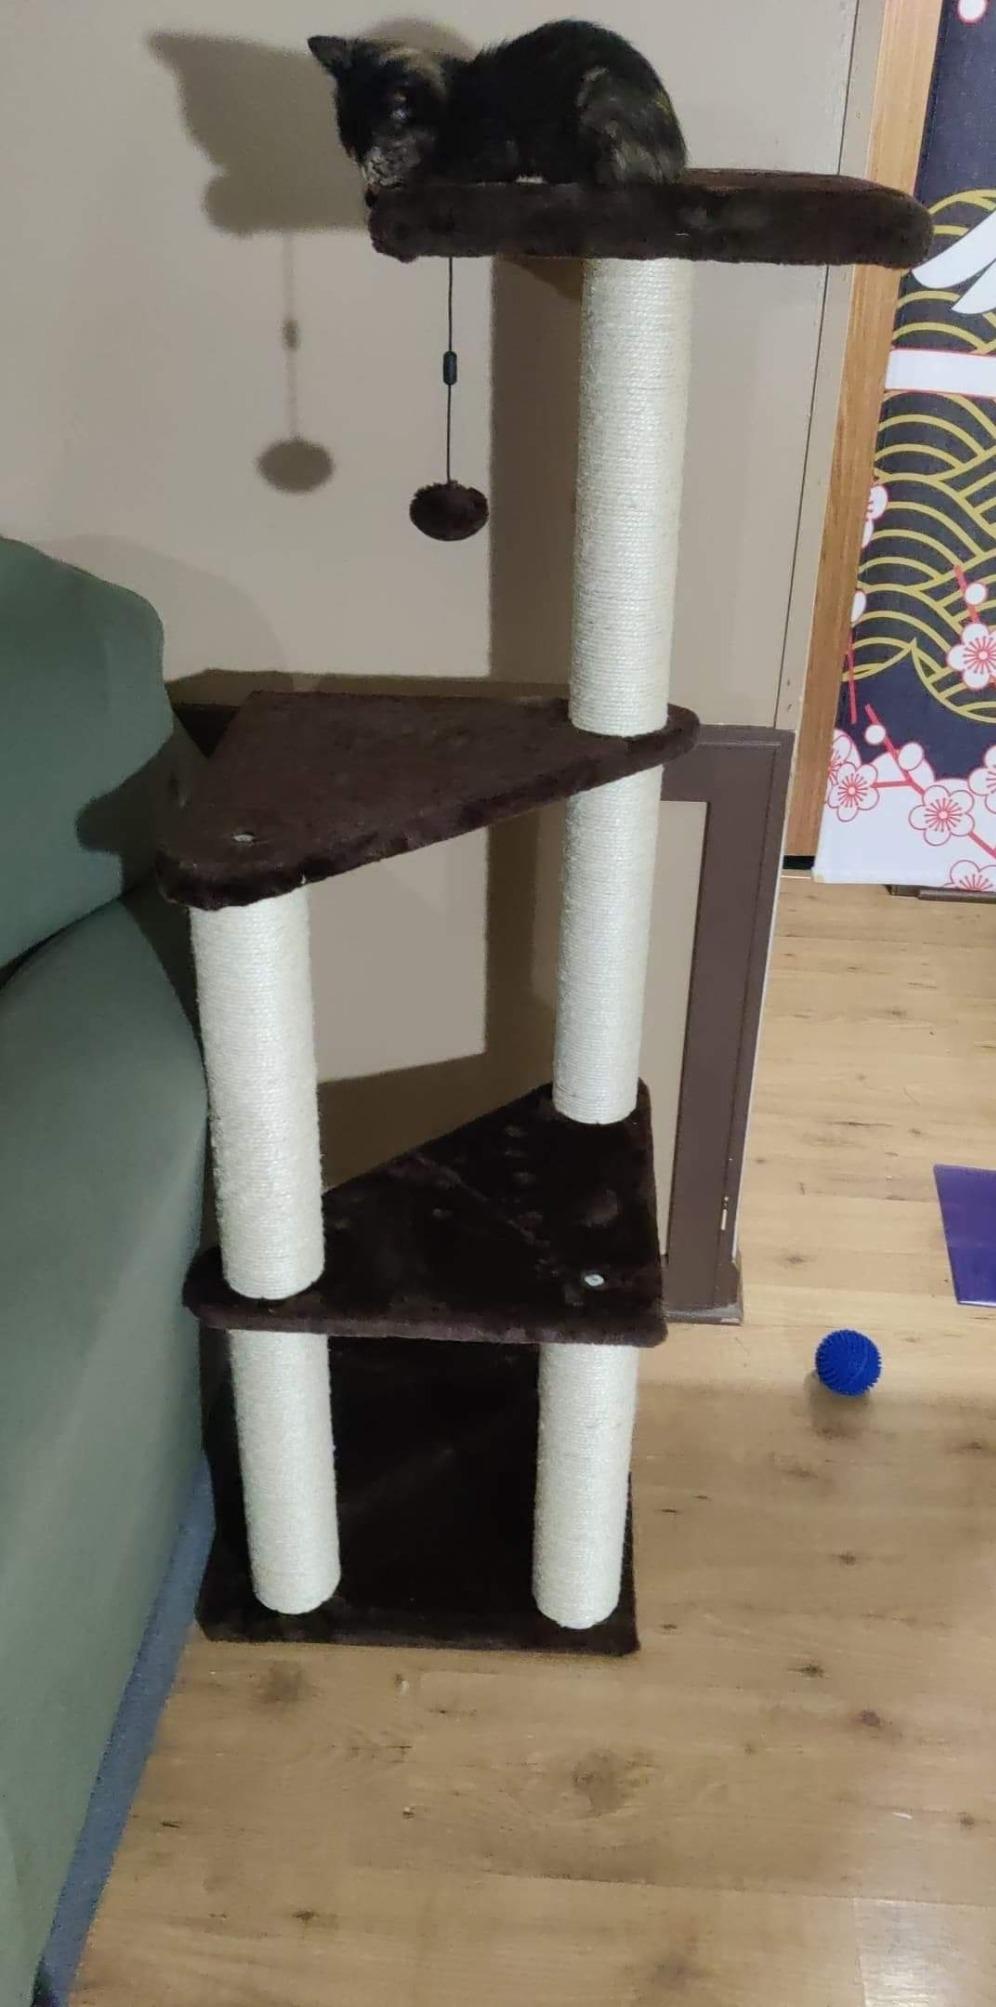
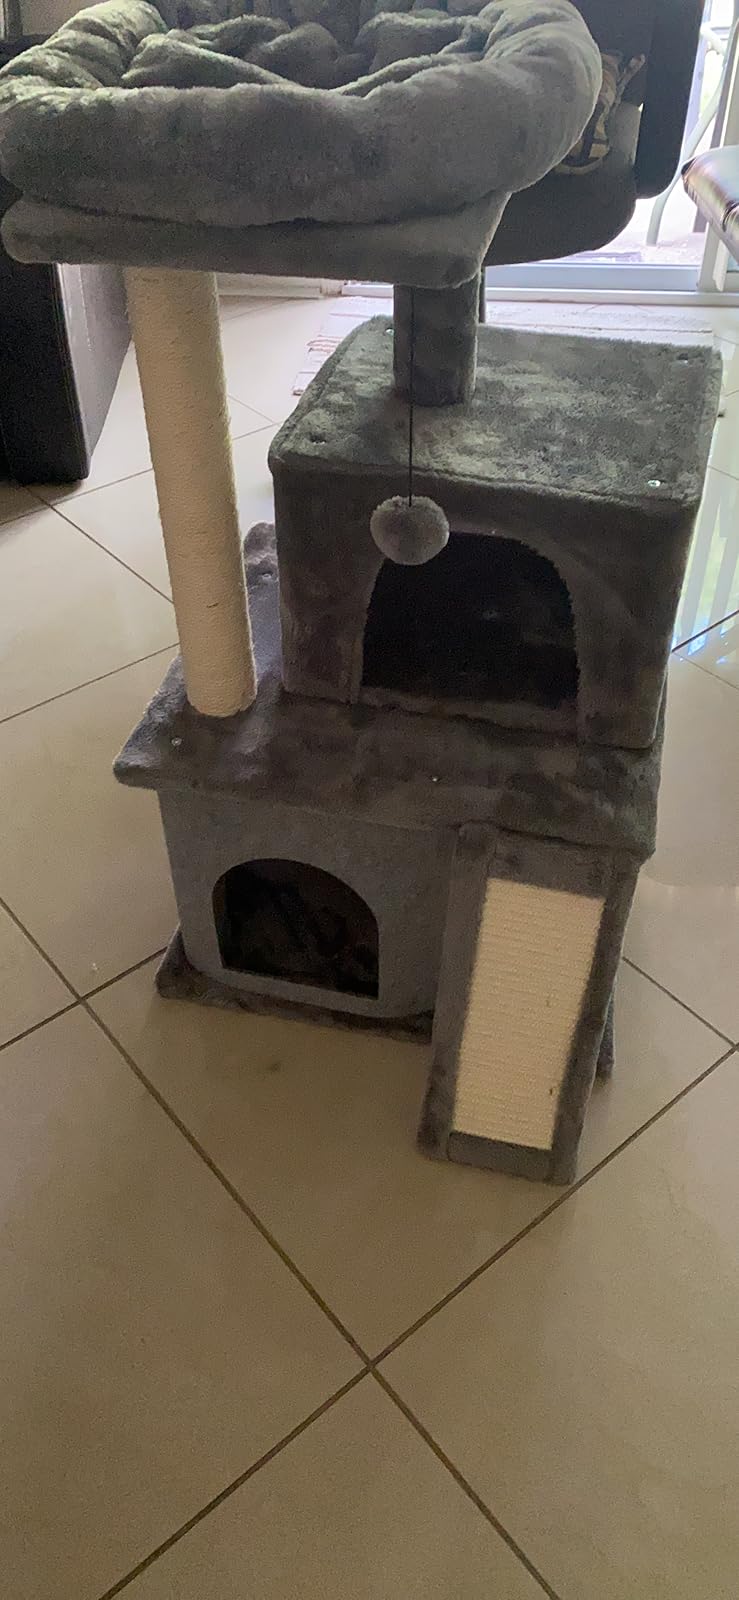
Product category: items_cat tree
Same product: no